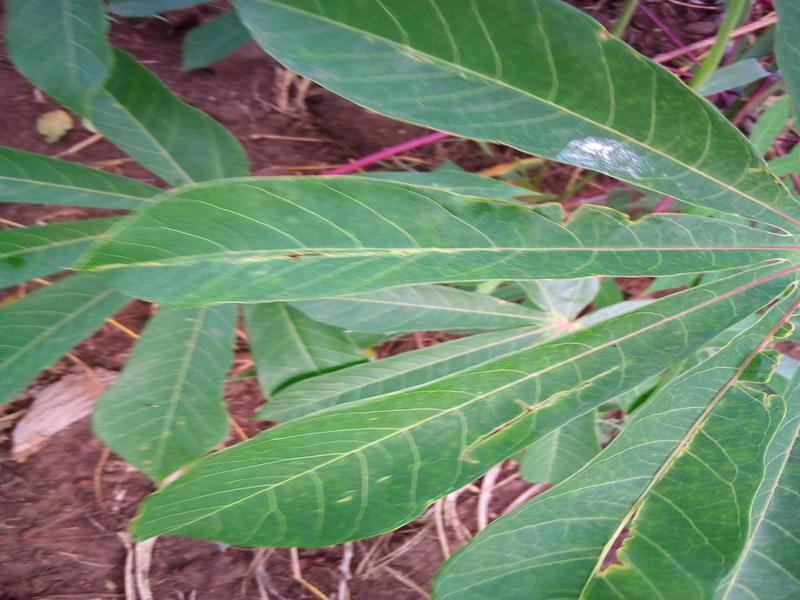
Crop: cassava
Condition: healthy